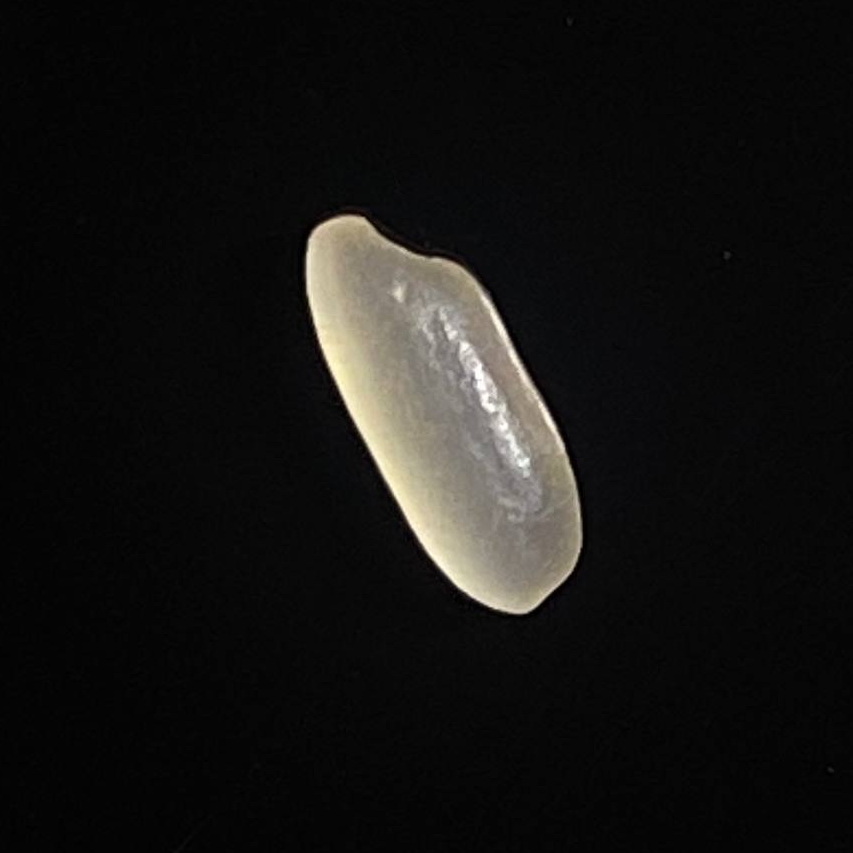
Rice variety: Shorna5